Kirchheim (Unterfranken) station

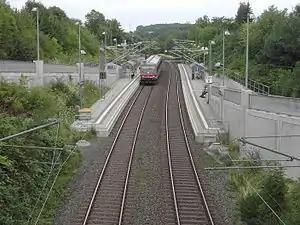
2005

Kirchheim (Unterfranken) station is a railway station in the municipality of Kirchheim, located in the Würzburg district in Bavaria, Germany.